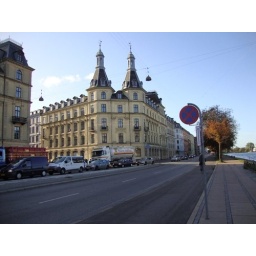
A nice building near a central lake in Copenhagen. I don't really remember the address and the what's in there.